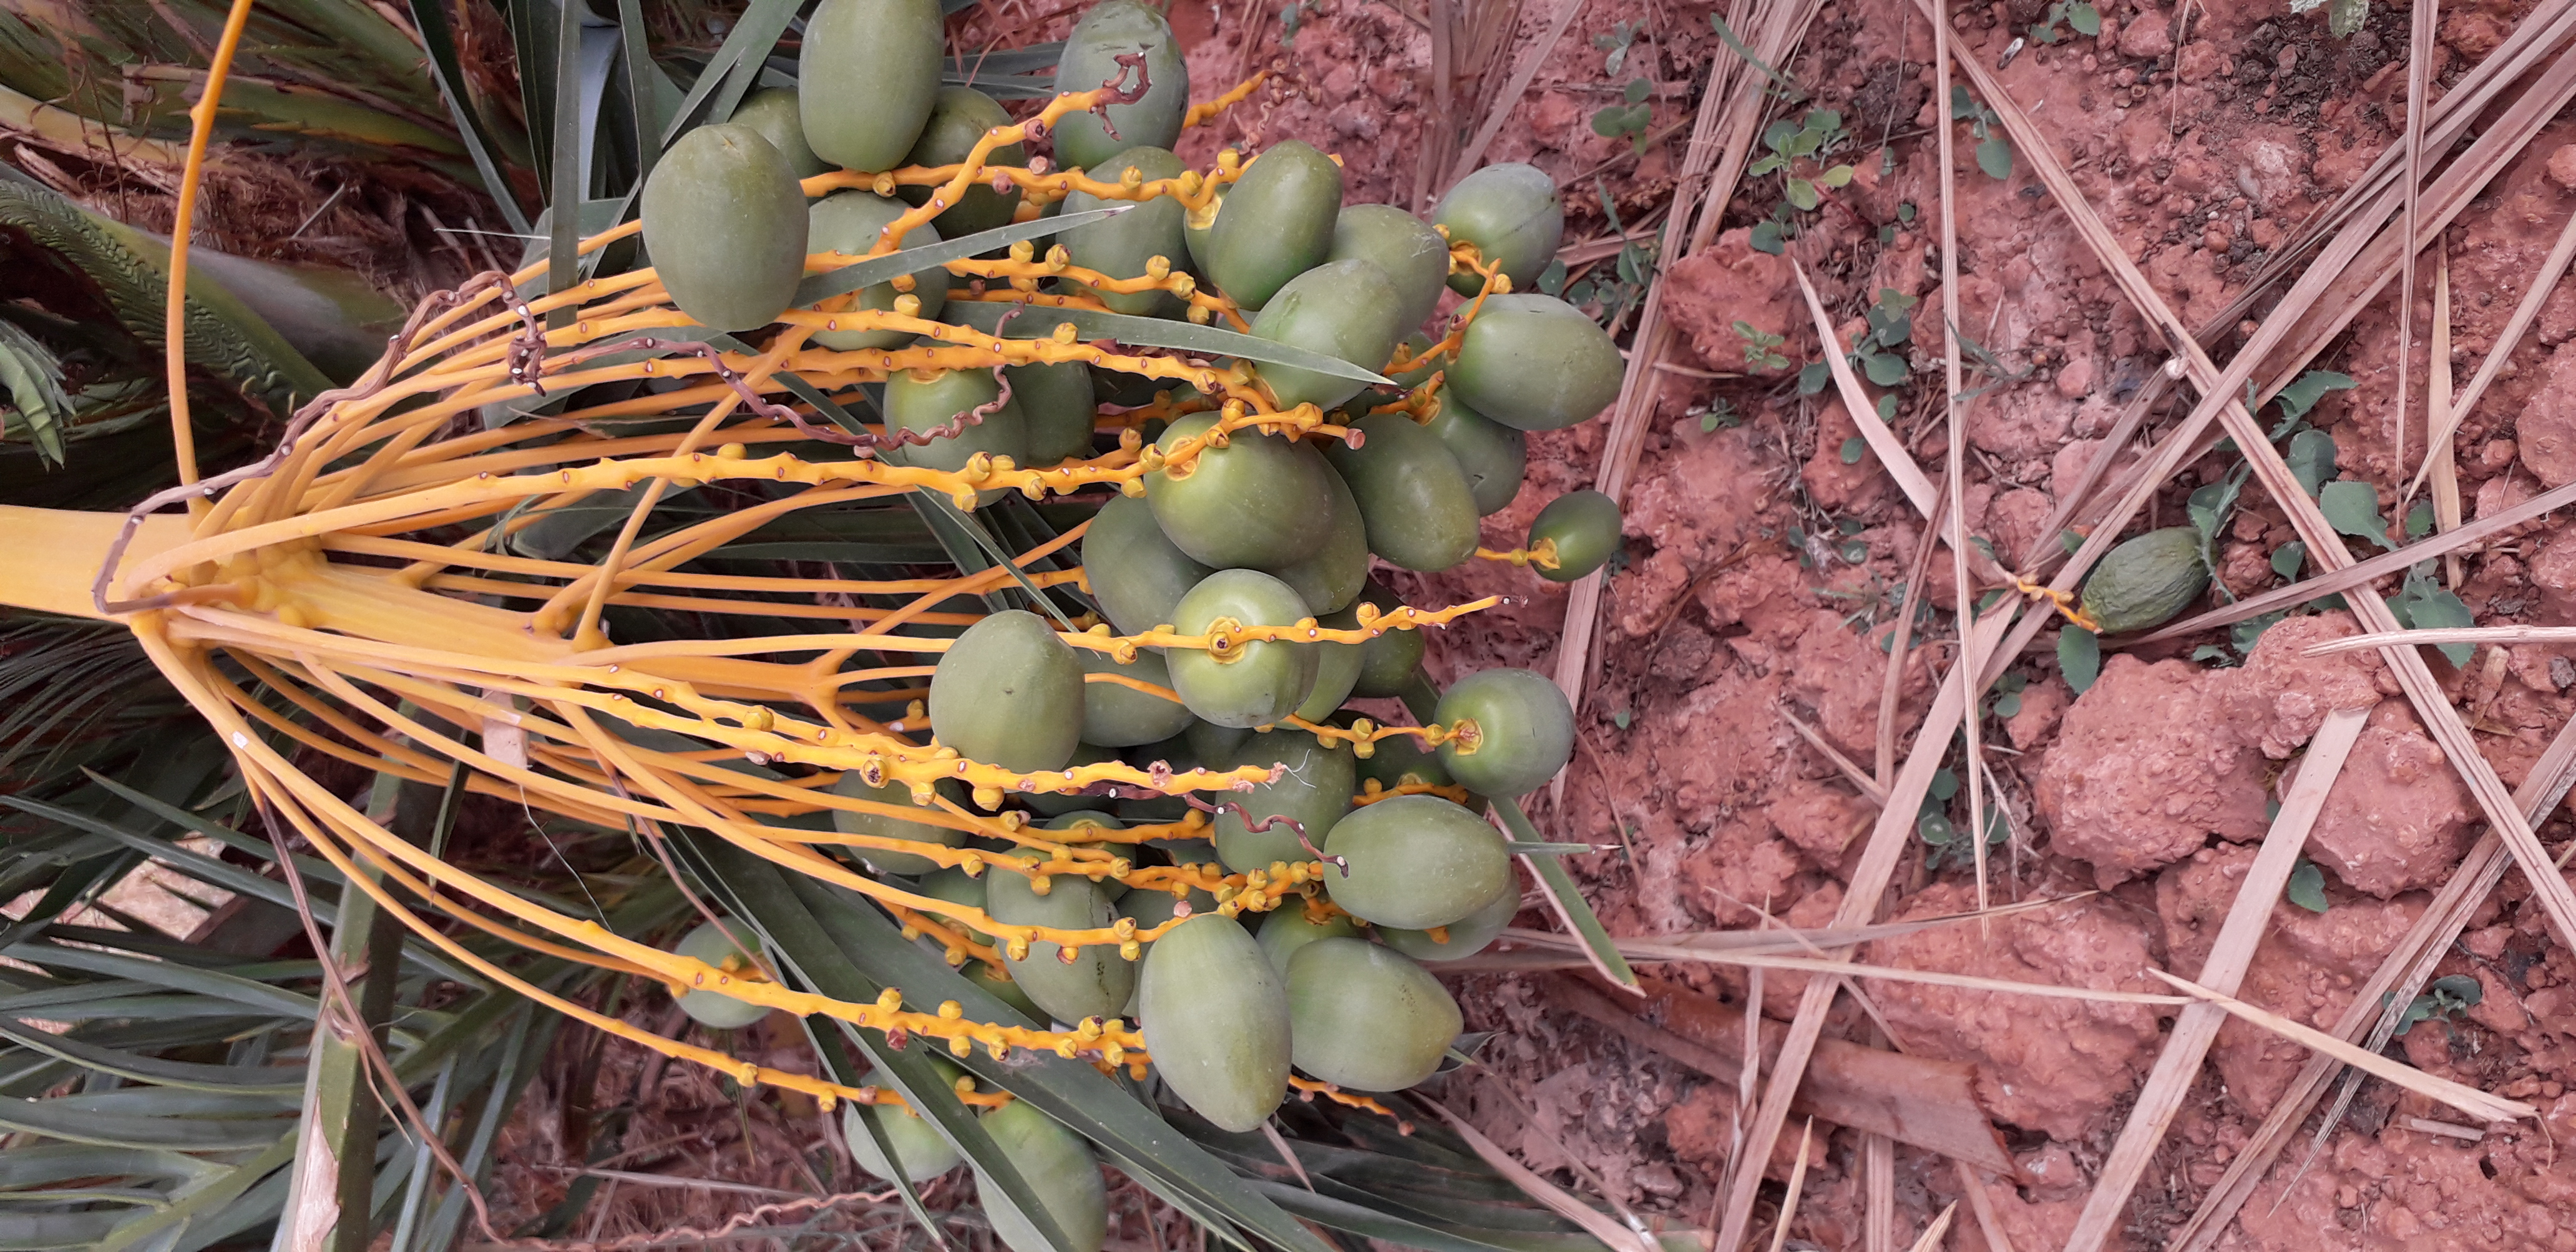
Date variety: Boumajhoul